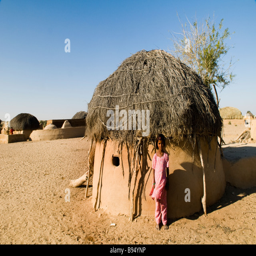
a small remote village in the desert